Lamine Ouahab

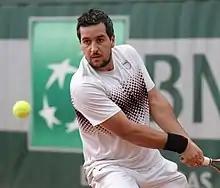
Lamine Ouahab

As a junior, Ouahab reached as high as No. 4 in singles in January 2002 (and No. 18 in doubles), compiling a singles win–loss record of 92–24. He reached the boys' singles final of Wimbledon in 2002, defeating Rafael Nadal en route before losing to Todd Reid.